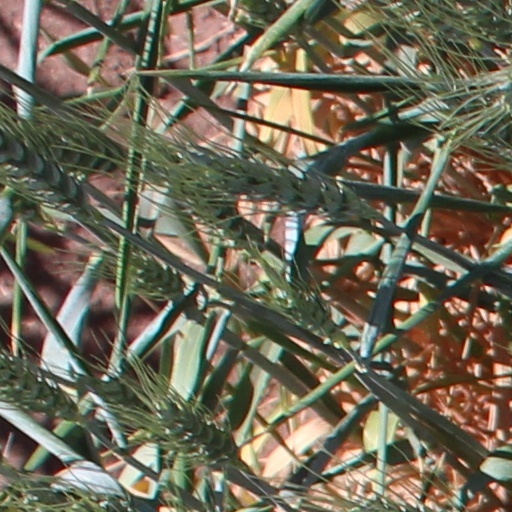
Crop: wheat